Hans von Trotha

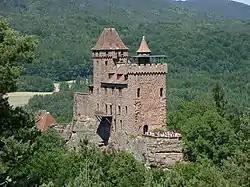
The Berwartstein on the one side...

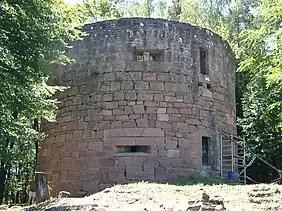
...and the "Little France" outwork on the other

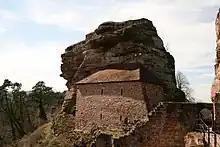
Grafendahn Castle

As one of the younger sons of an aristocratic family, Hans entered the service of the electors and counts palatine of the Rhine in Heidelberg as a young man in the late 1470s. The link to Electoral Palatinate probably came about as a result of Archbishop John of Magdeburg, the patron of Bishop Thilo von Trotha. Hans clearly proved himself, because by 1480 the Elector, Philip the Sincere, who was about the same age, gave him the hereditary fiefs of two castles in the Wasgau on hereditary, namely Berwartstein, "including its belongings", and Grafendahn.